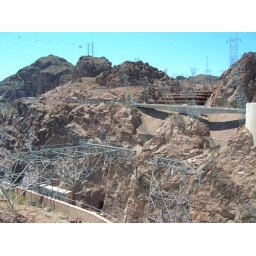
They're building a bridge across, so cars won't drive on the dam in the future